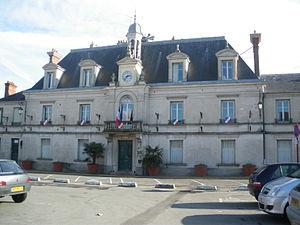
Mairie de Linas, Essonne
Linas est une commune française située à vingt-six kilomètres au sud-ouest de Paris dans le département de l'Essonne en région Île-de-France.